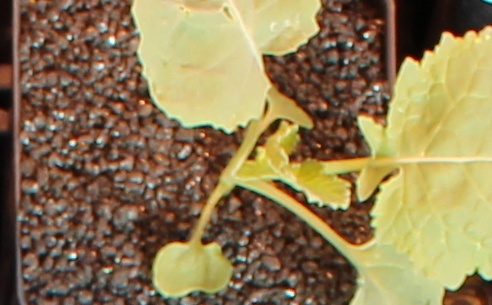
Label: Canola